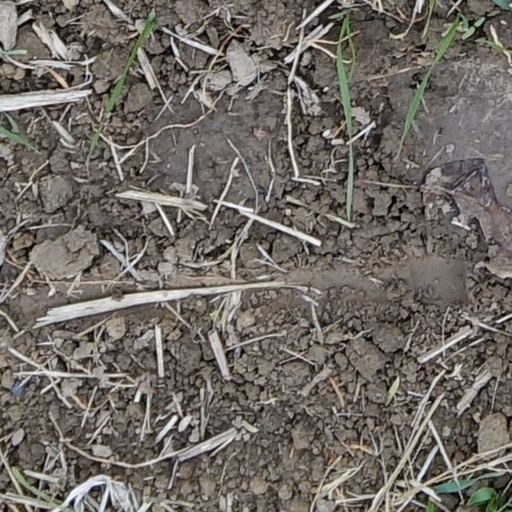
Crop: wheat